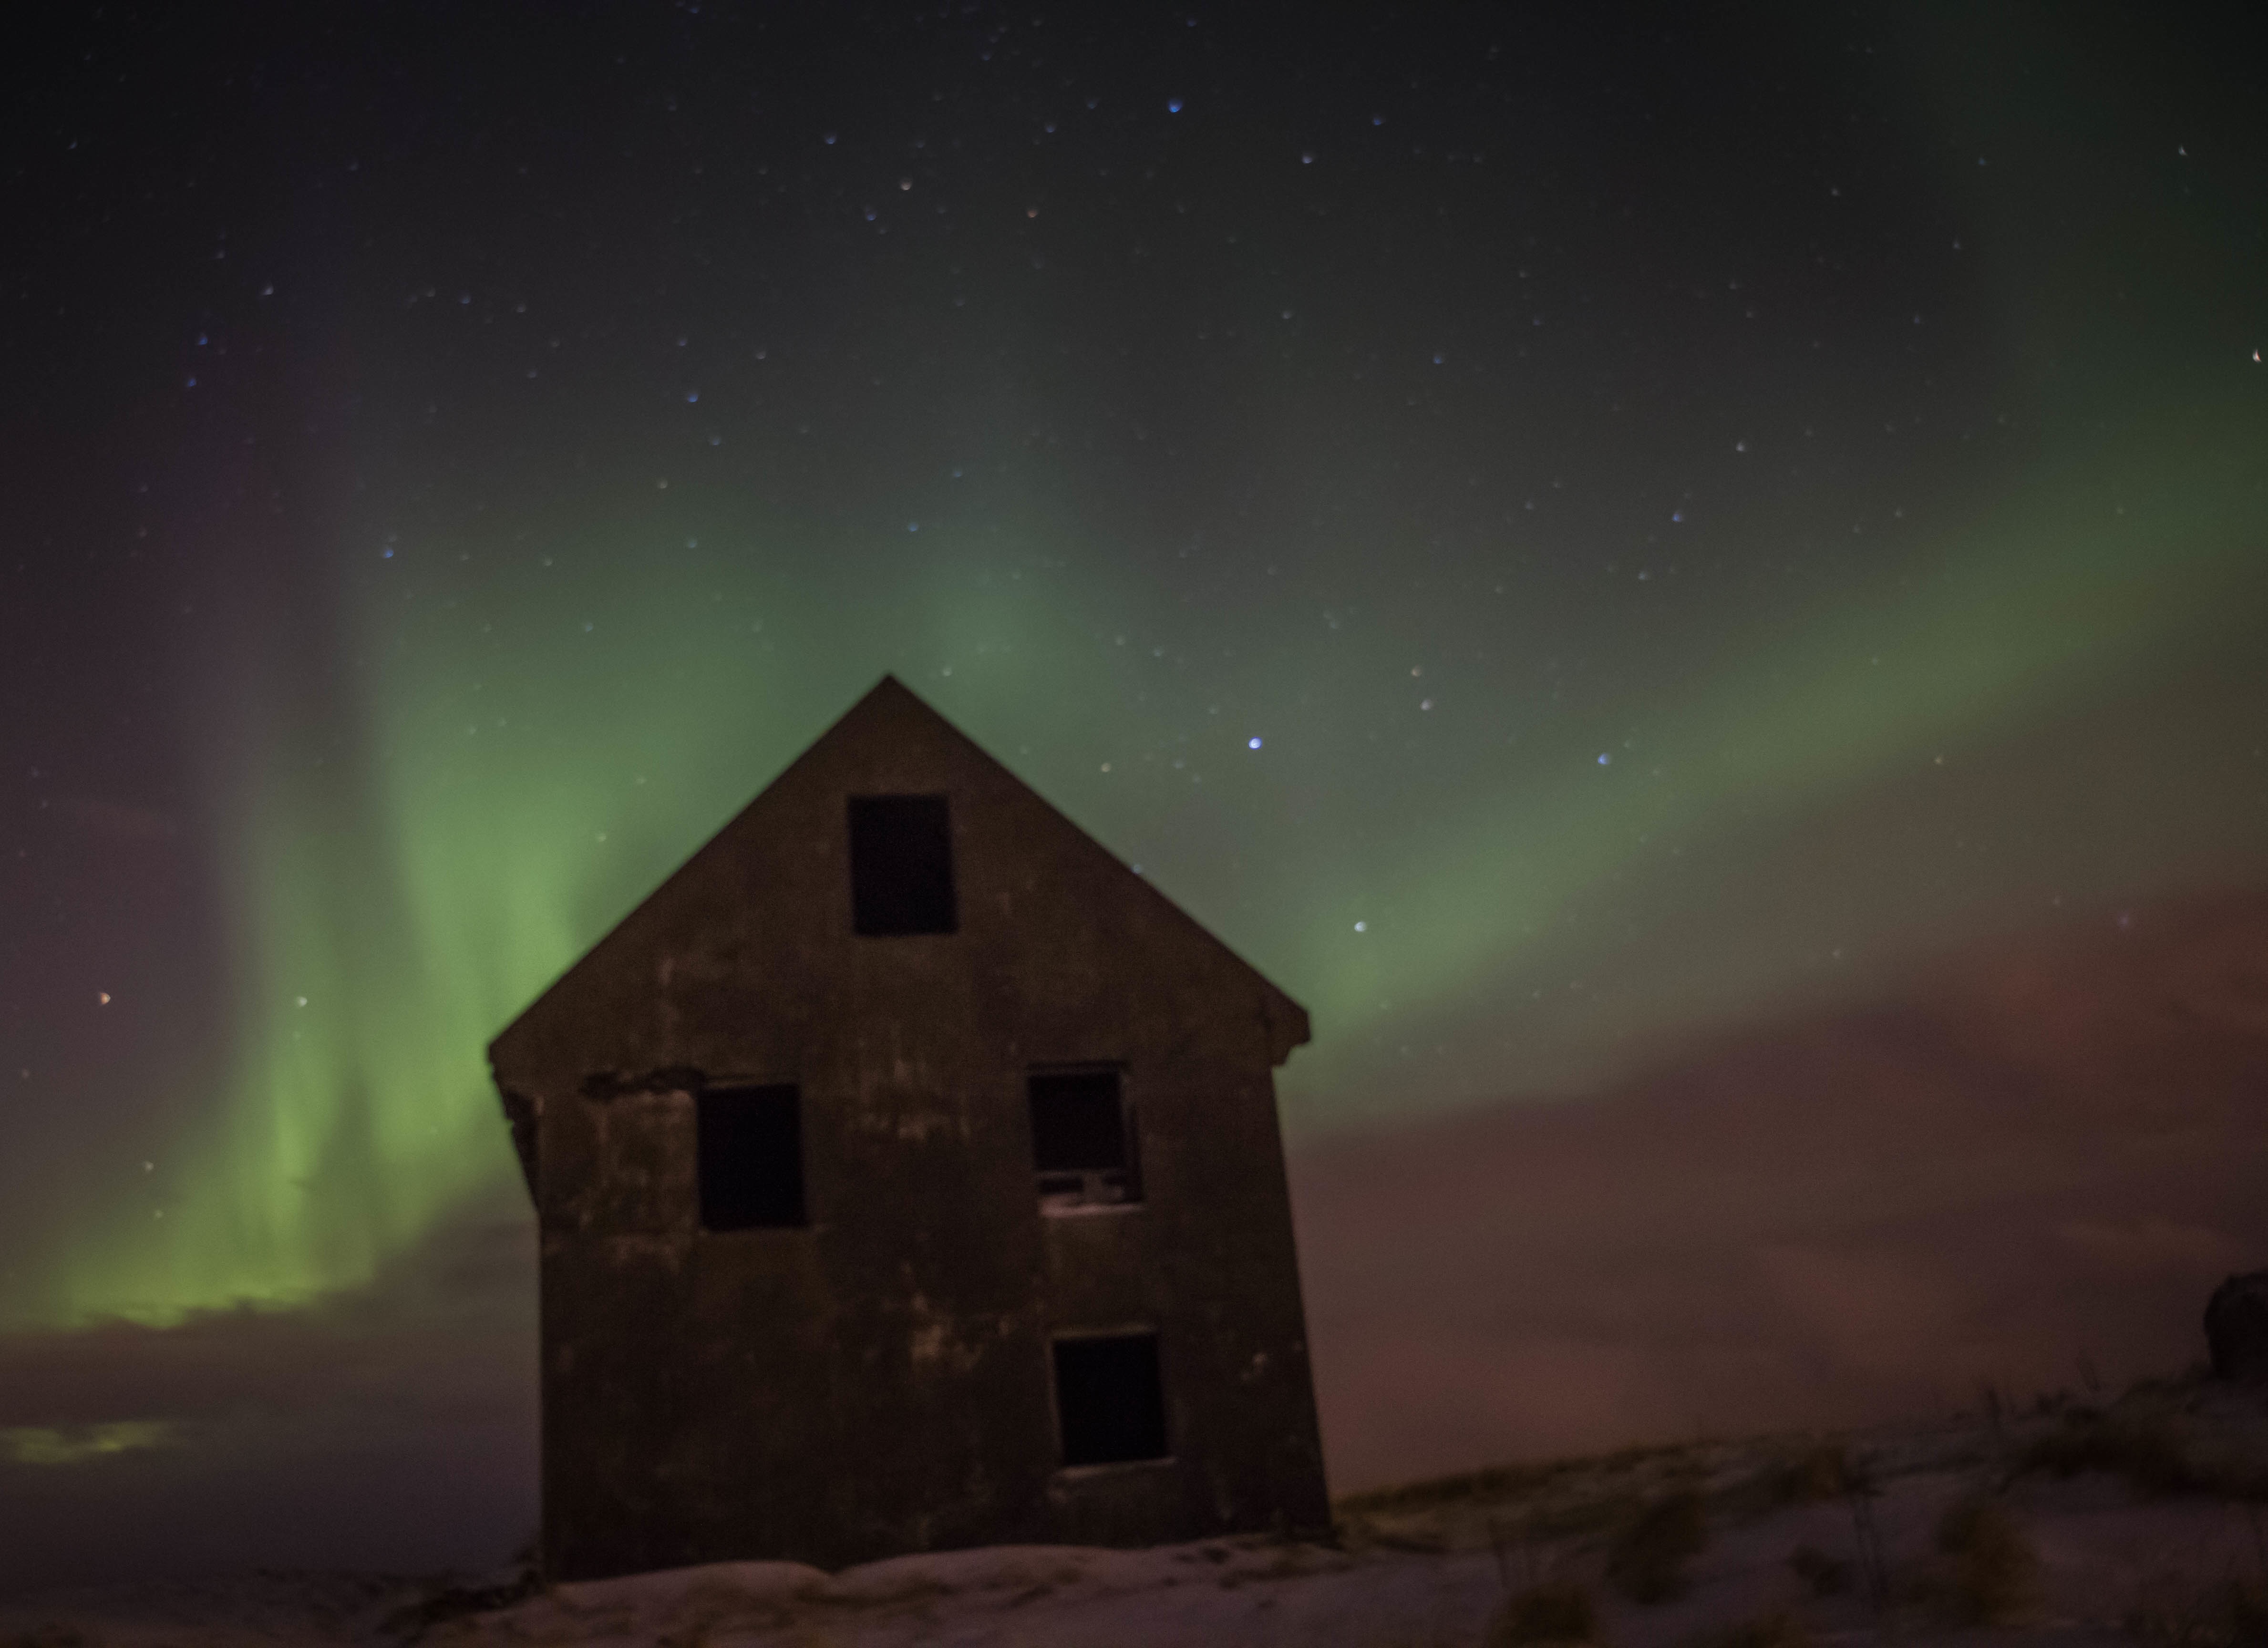
night, atmosphere, aurora, midnight, phenomenon